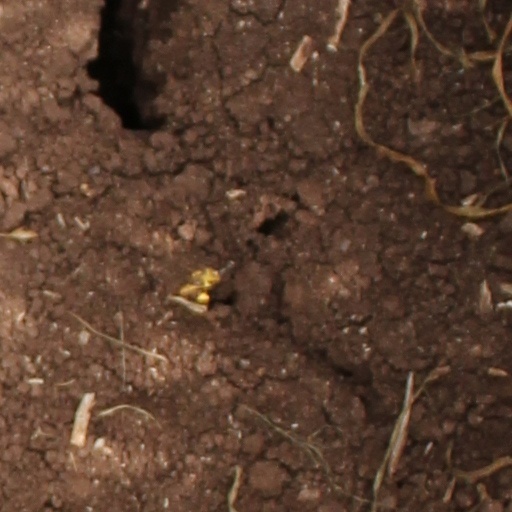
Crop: wheat